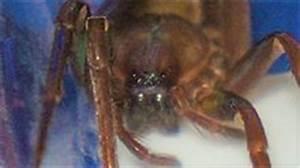
spider